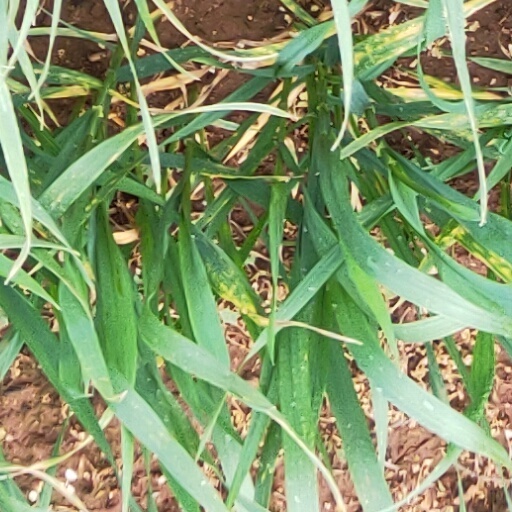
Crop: wheat